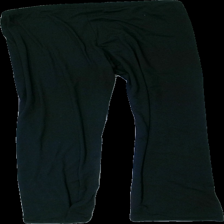
View: back
Type: Tights
Category: Ladies
Brand: Not in the list
Brand text on label: Crossbow
Colors: Black
Material: 85% polyester, 15% acrylic
Cut: Regular, Tight
Season: All
Price range: <50
Recommended usage: Export
Comment: washed out